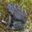
Label: frog